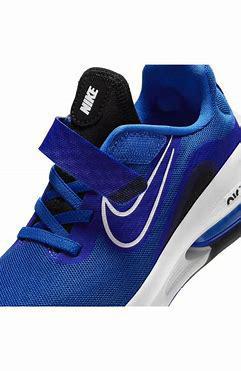
Brand: Nike
Model: Air Zoom Arcadia 2